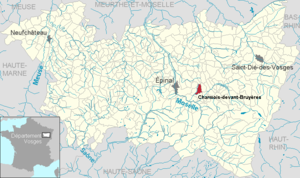
Charmois-devant-Bruyères dans le département des Vosges, Lorraine, France
Charmois-devant-Bruyères est une commune française située dans le département des Vosges, en région Grand Est.